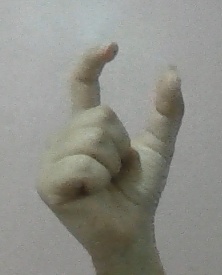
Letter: nun